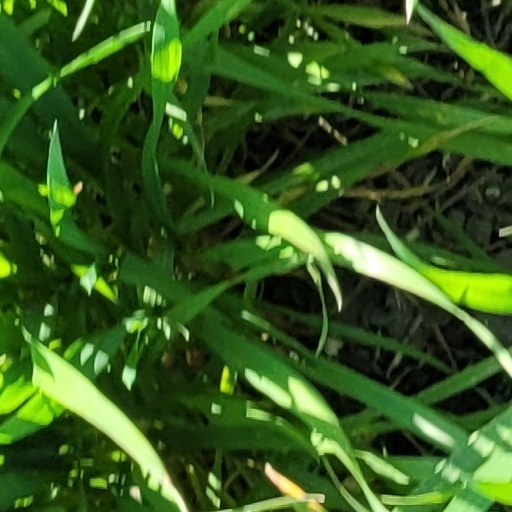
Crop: wheat